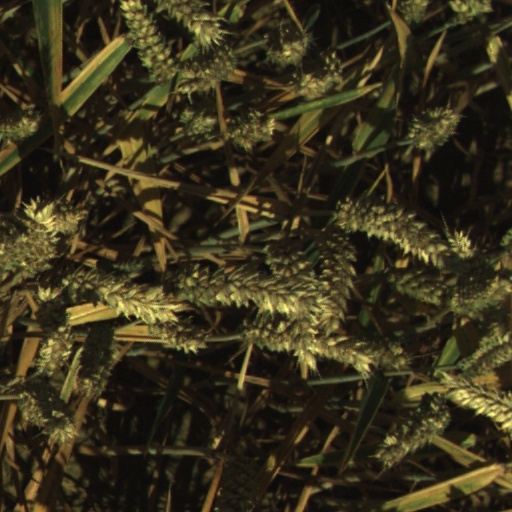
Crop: wheat